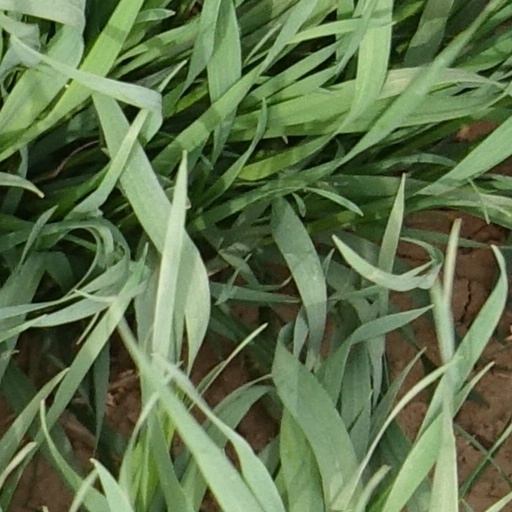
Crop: wheat